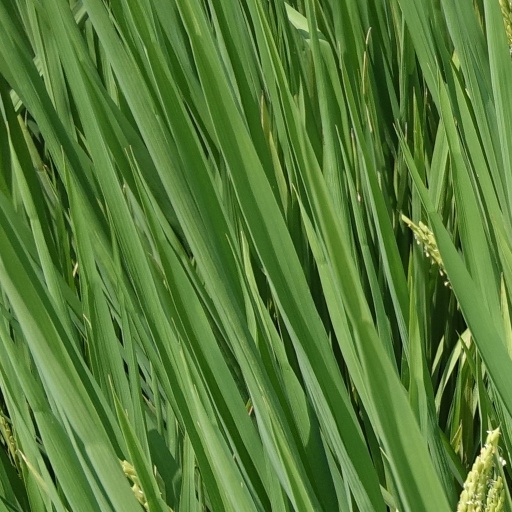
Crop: rice